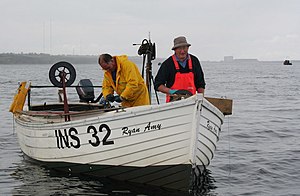
Langline
Langlinefiskeri efter makrel
En langline er en line hvorpå der vha. forfang monteres mange kroge med madding. Krogene anbringes med jævne mellemrum. Der findes to grundlæggende typer langliner, pelagisk langline og demersal langline, hvor der er forskel på anvendt udstyr og hvilke arter der fanges.